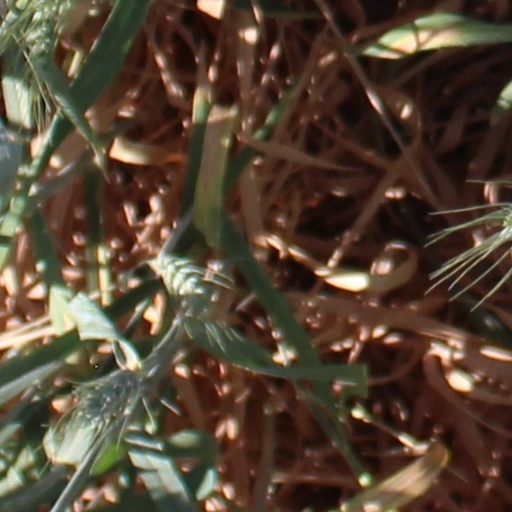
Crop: wheat